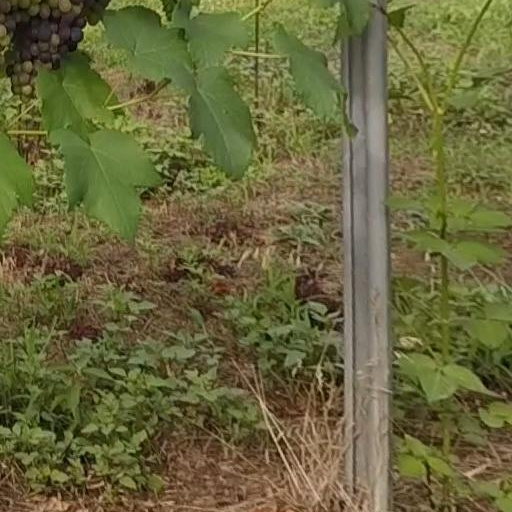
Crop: grape